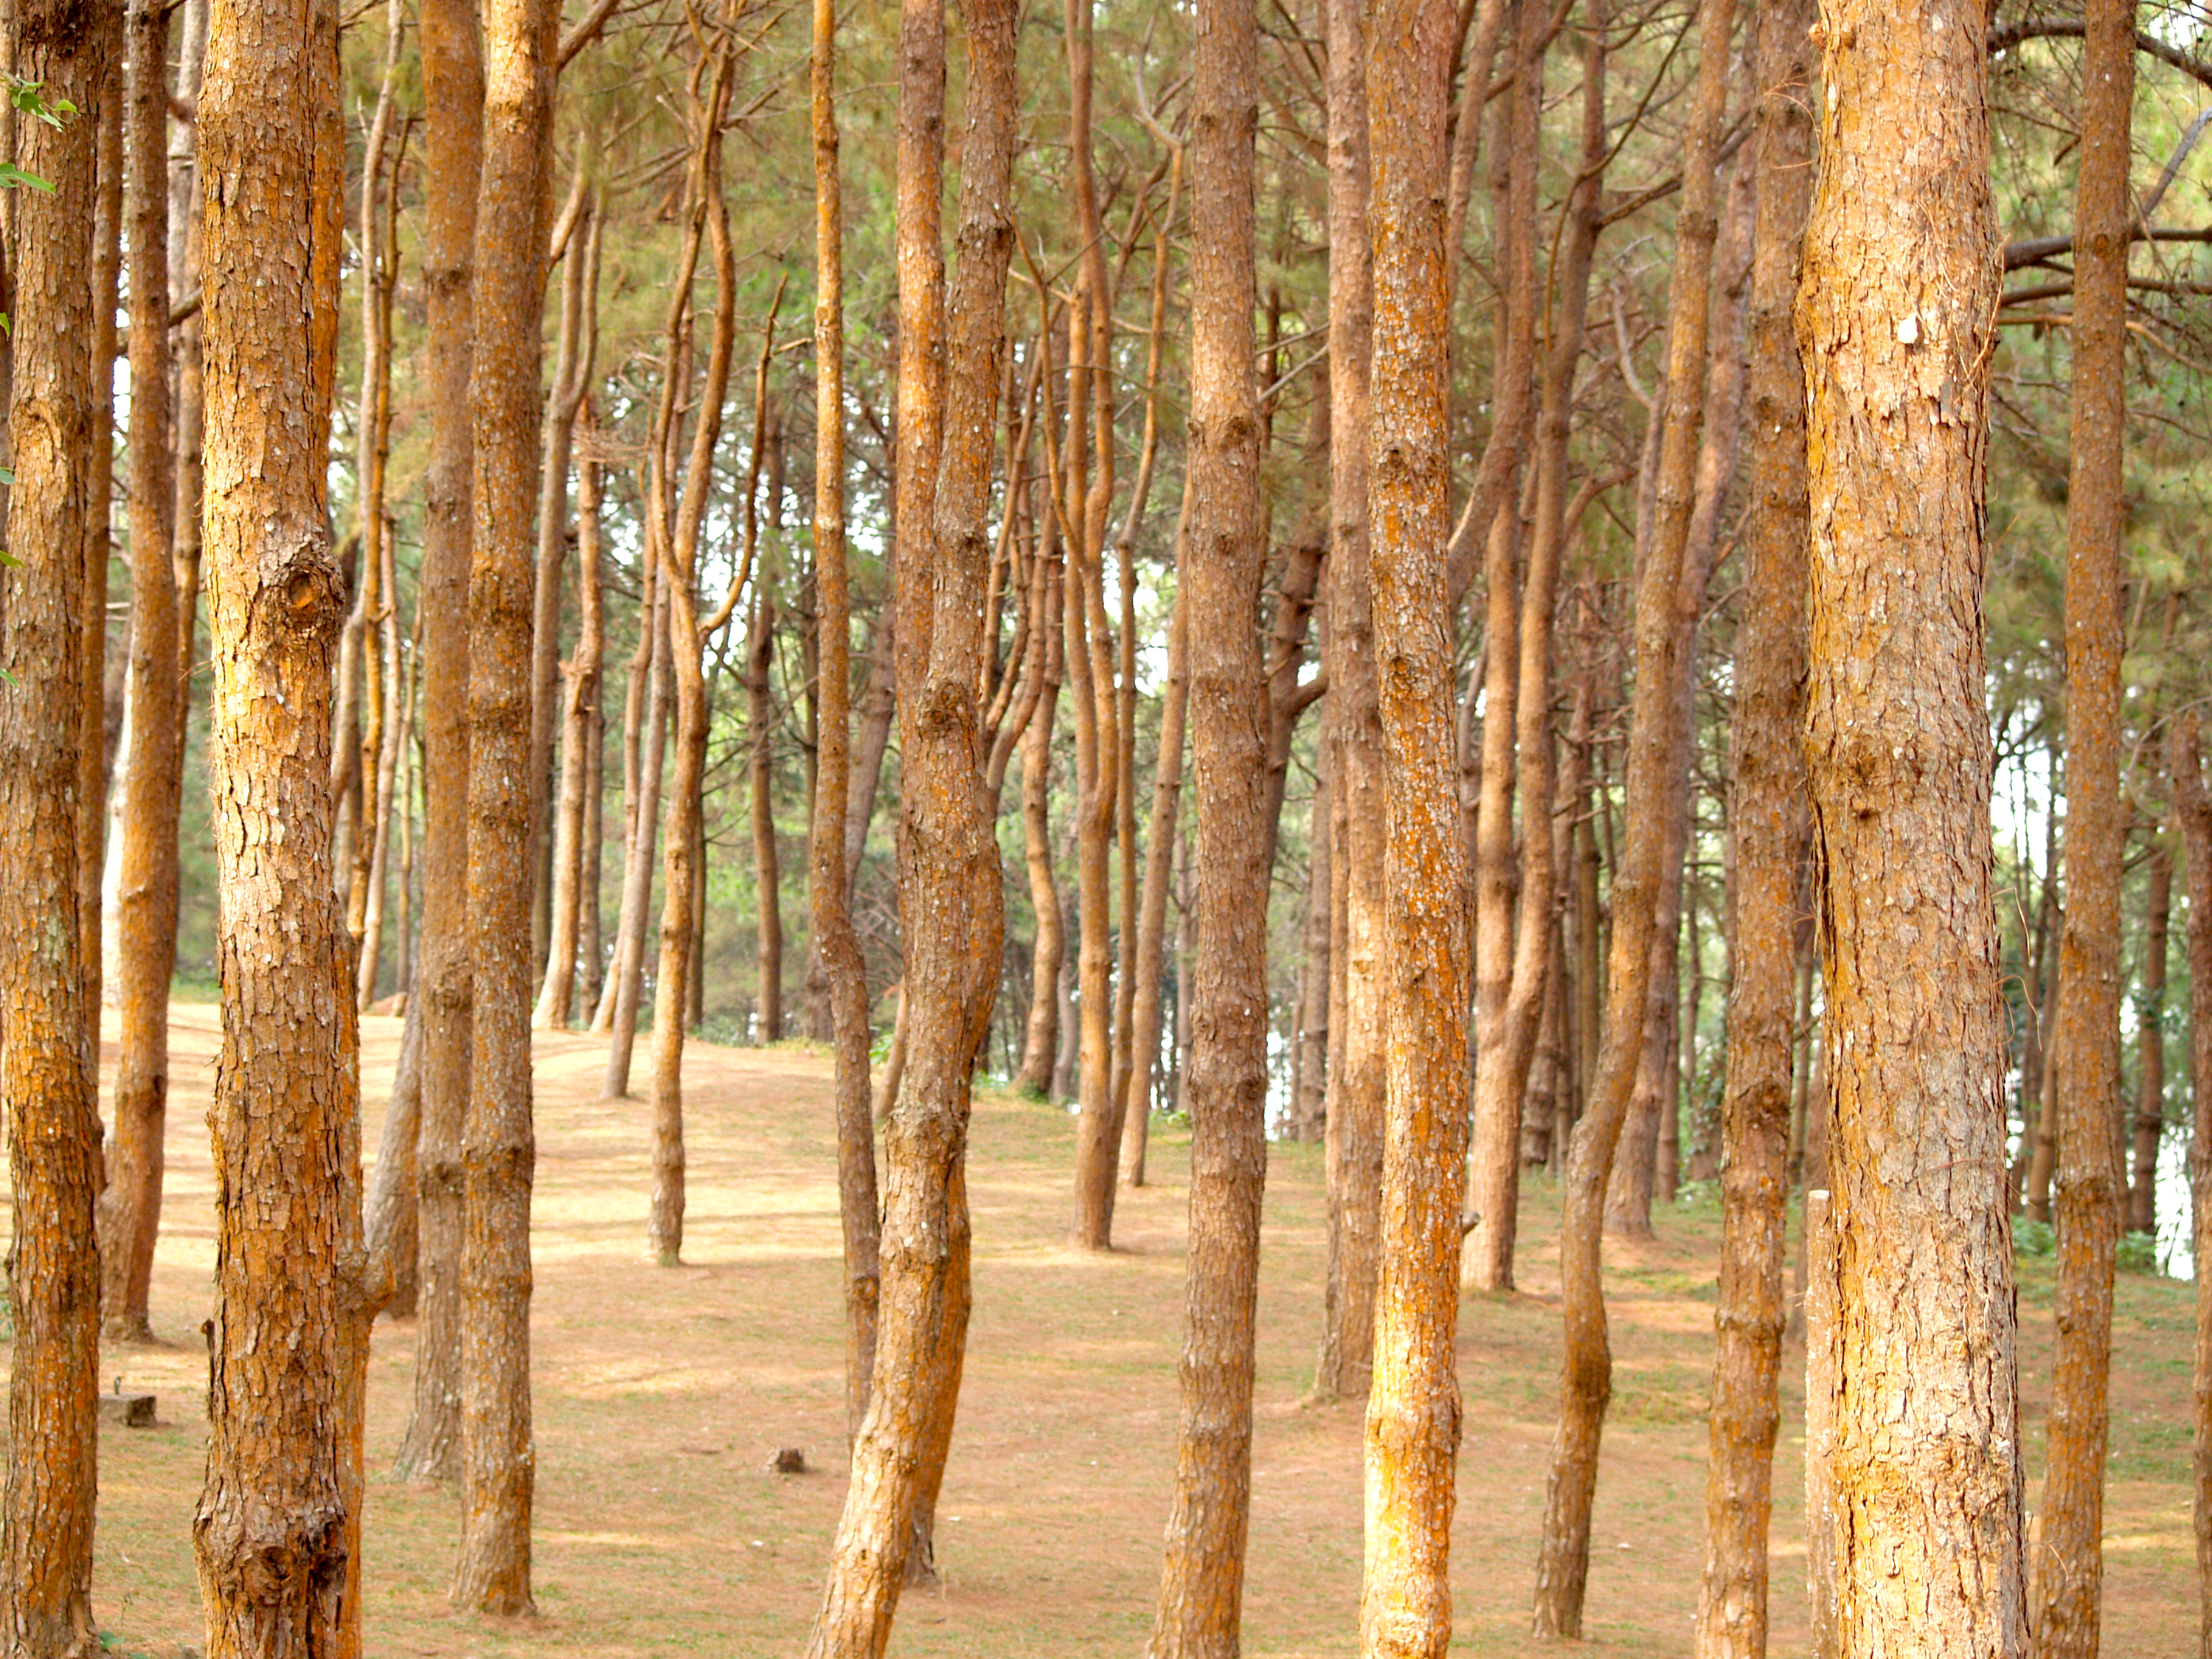
tree, nature, forest, branch, plant, wood, sunlight, leaf, trunk, bark, formation, autumn, plants, outdoors, woods, deciduous, grove, woodland, habitat, ecosystem, tree trunks, natural environment, plant stem, woody plant, temperate coniferous forest, land plant